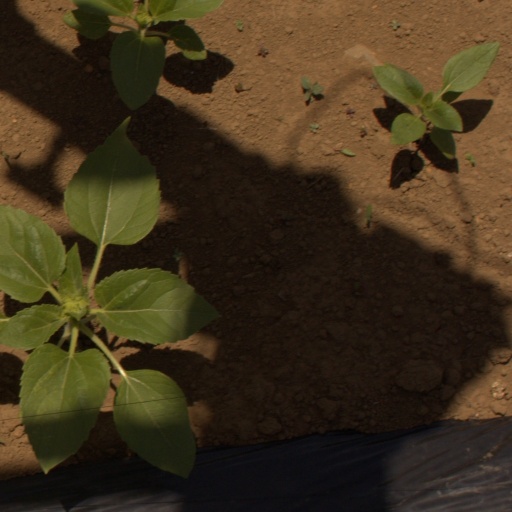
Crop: Jerusalem artichoke